Teddy Boys

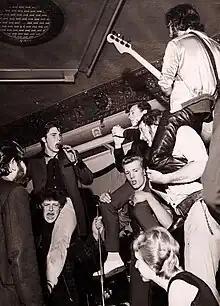
Teddy boys playing music at the Queens Hotel, 1977

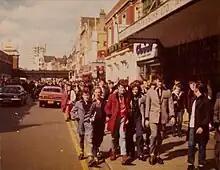
Teddy boys walking on a busy street, 1977

The Teddy Boys or Teds were a mainly British youth subculture originating in the early 1950s to mid-1960s and then revived in the 1970s who were interested in rock and roll and R&B music, wearing clothes partly inspired by the styles worn by dandies in the Edwardian period, which Savile Row tailors had attempted to re-introduce in Britain after the Second World War.